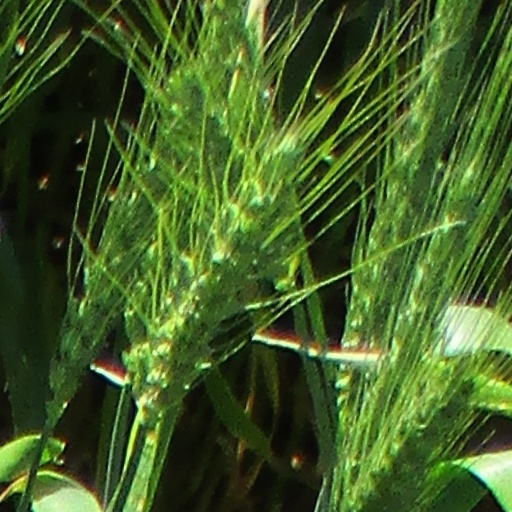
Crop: wheat